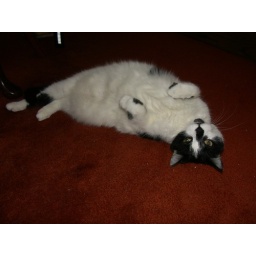
My cats roll around on the floor a lot.